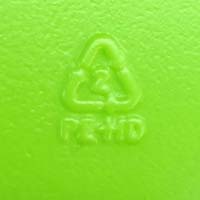
Plastic recycling code class: 2_high_density_polyethylene_PE-HD